Big Bad John

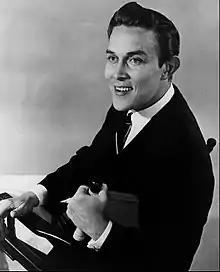
Jimmy Dean

"Big Bad John" is a country song written and originally performed by Jimmy Dean. It was released in September 1961 and by the beginning of November it had gone to number 1 on the "Billboard" Hot 100. It won Dean the 1962 Grammy Award for Best Country & Western Recording, and was nominated for the Grammy Award for Song of the Year.